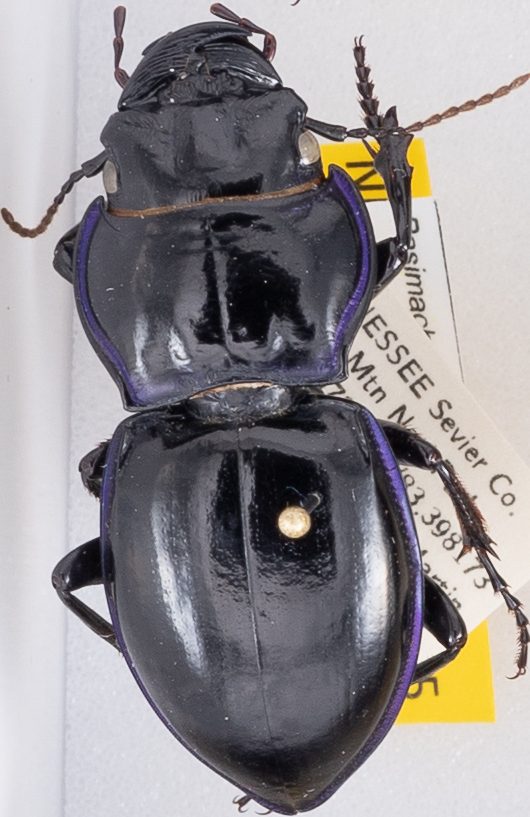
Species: Pasimachus punctulatus
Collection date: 2021-09-14
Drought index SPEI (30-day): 1.442
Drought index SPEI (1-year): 1.28
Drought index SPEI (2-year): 2.09